The Kissing Booth 3

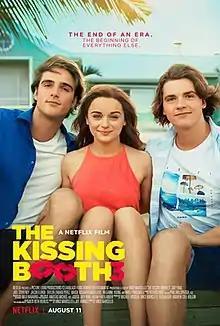
Official release poster

The Kissing Booth 3 is a 2021 American teen romantic comedy film directed by Vince Marcello and written by Marcello and Jay Arnold. The third and final installment in "The Kissing Booth" trilogy based on Beth Reekles' novel of the same name (after "The Kissing Booth" and "The Kissing Booth 2"), the film stars Joey King, Joel Courtney, Jacob Elordi, Taylor Zakhar Perez, Maisie Richardson-Sellers, Meganne Young and Molly Ringwald.